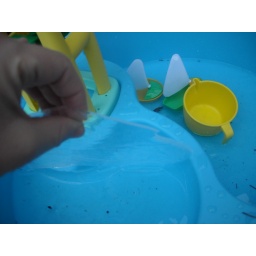
Ice in the water table